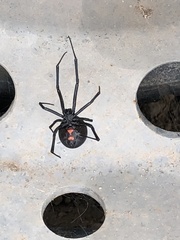
Species: Lactrodectus_hesperus